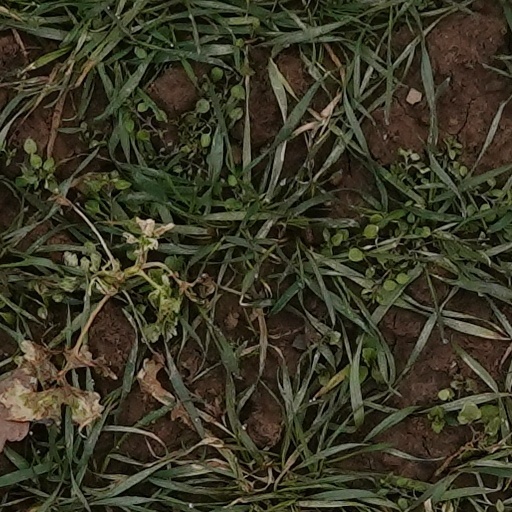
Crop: wheat